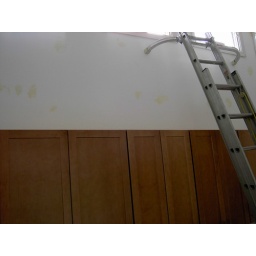
Wall above bar sink requires repairs